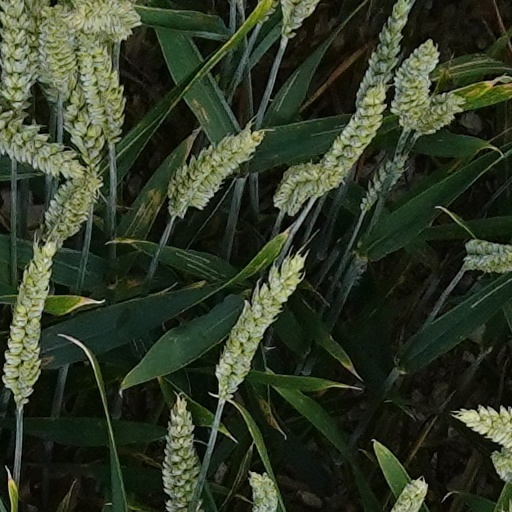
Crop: wheat